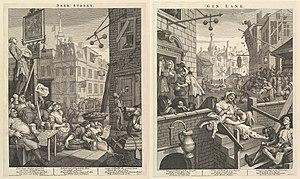
Fielding n'a pas eu pour ambition de décrire la société de la première moitié du XVIIIᵉ siècle anglais lorsqu'il a rédigé Histoire de Tom Jones, enfant trouvé, abrégé en Tom Jones, en 1749. Il n'avait aucune cause à défendre, aucun abus à dénoncer, et comme il l'écrit lui-même, il ne fait pas œuvre de « lourd et diffus historien ».
Beer Street et Gin Lane sont deux estampes publiées en 1751 par l'artiste anglais William Hogarth en soutien à ce qui allait devenir le Gin Act 1751. Composés pour être vus côte à côte, ils décrivent les dérives de la consommation de gin en opposition avec les avantages de boire de la bière. À peu près au même moment et sur le même sujet, Henry Fielding, un ami de Hogarth, publie An Inquiry into the Late Increase in Robbers. Publiées avec Les Quatre Étapes de la cruauté, les estampes s'inscrivent dans un mouvement initié dans Industry and Idleness, s'éloignant de la description des faiblesses dérisoires de la société à la mode et se dirigeant plus vers une satire plus tranchée sur les problèmes de la pauvreté et du crime.
Les gravures de William Hogarth sont l'ensemble de la production de l'artiste britannique William Hogarth comme graveur ou comme inventeur, c'est-à-dire comme auteur du dessin destiné à être gravé par un autre artiste.
L'Histoire de Tom Jones, enfant trouvé, abrégé en Tom Jones, est un roman de Henry Fielding, publié par l'éditeur londonien Andrew Millar en 1749. Commencé en 1746 et terminé en 1748, c'est un livre ambitieux qui doit en partie son inspiration à la vie de son auteur, ne serait-ce que par le portrait de l'héroïne censé être à l'image de sa première épouse Charlotte Craddock, décédée en 1744. Très critiqué à sa parution, il devient vite un immense succès populaire qui ne s'est jamais démenti et il est souvent cité parmi les dix plus grands romans de la littérature universelle : en 1955, Somerset Maugham le place en première position dans son essai Dix romans et leurs auteurs. Dès 1750, Pierre-Antoine de La Place en donne une version française libre qui aurait inspiré Voltaire pour Candide. En 1765, André Philidor en fait un opéra qui se maintient au répertoire : c'est dire la rapidité de son rayonnement, même au-delà de la Grande-Bretagne.